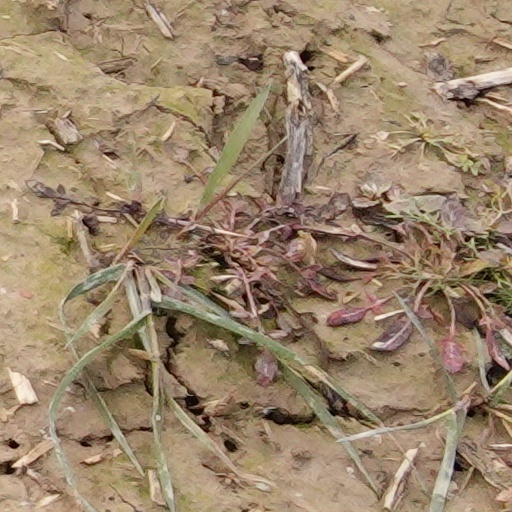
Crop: wheat